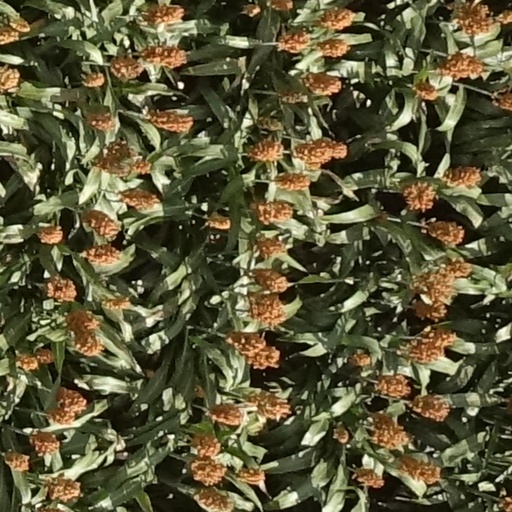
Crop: sorghum